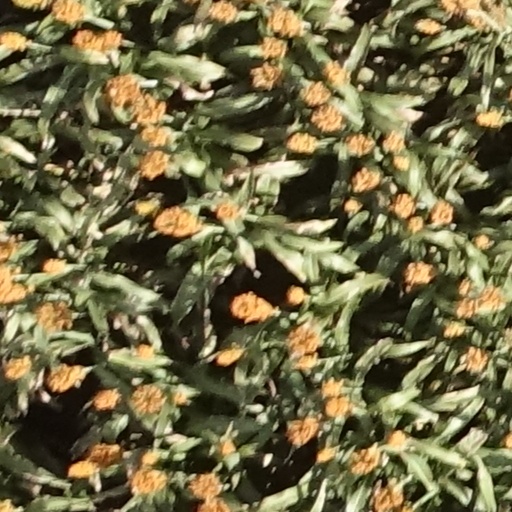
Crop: sorghum